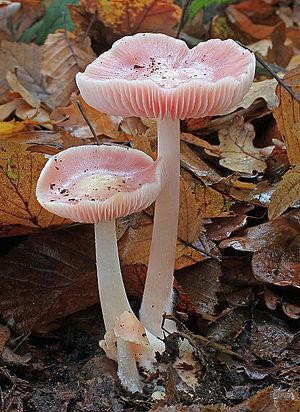
Une Mycène rose (Mycena rosea), photographiée dans le Trent Park, à Enfield (Angleterre).